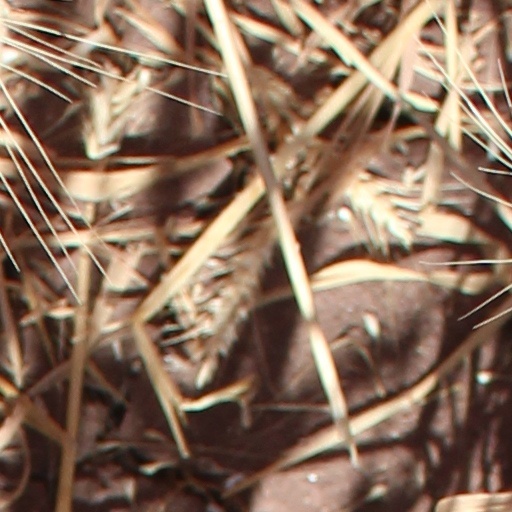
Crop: wheat